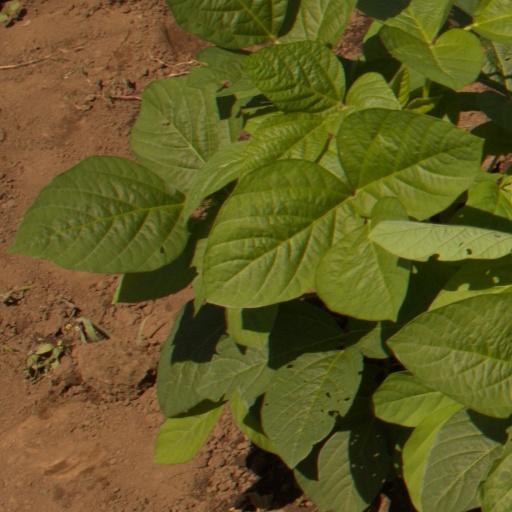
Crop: soybean